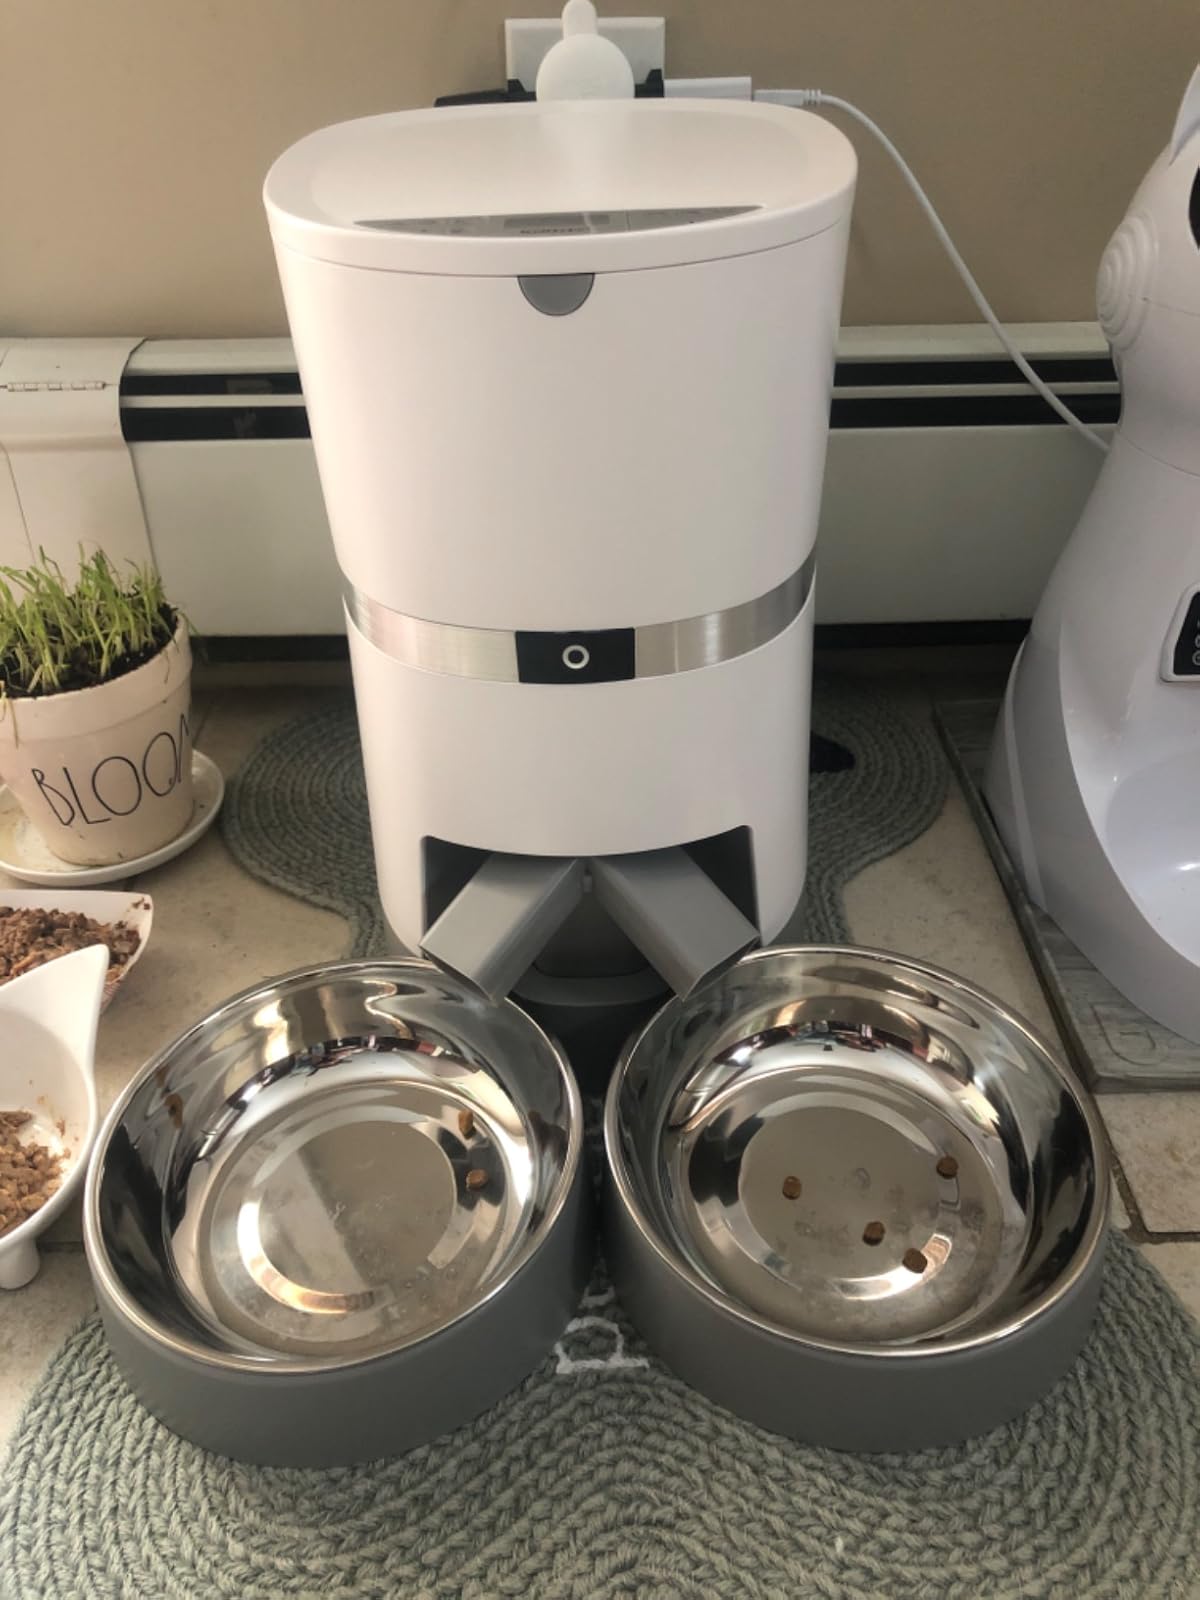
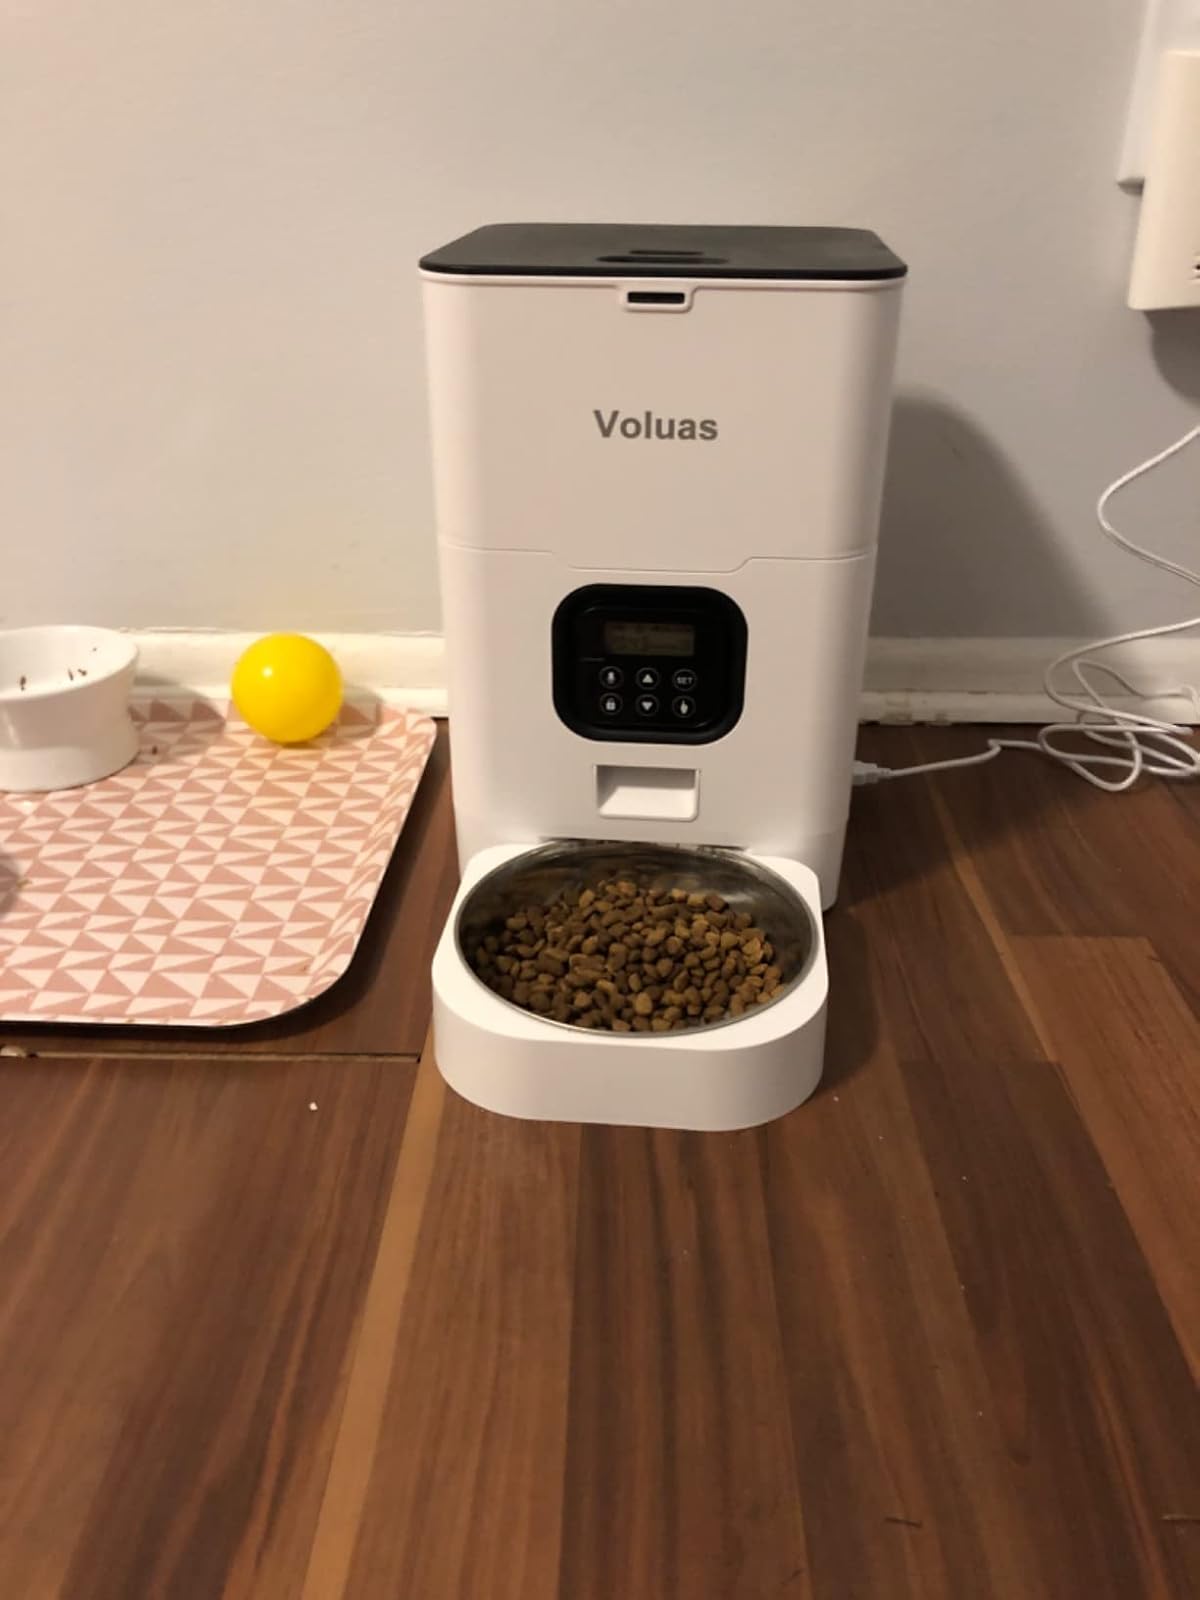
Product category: items_feeder
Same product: no